Yinzhou District, Tieling

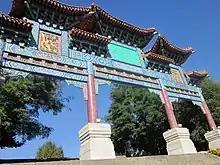
Main Entrance of the Longshou Mountain Scenic Area

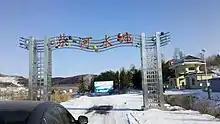
Chai River Reservoir main entrance

No.3 Junior High School of Tieling City